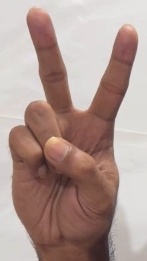
ASL sign: V